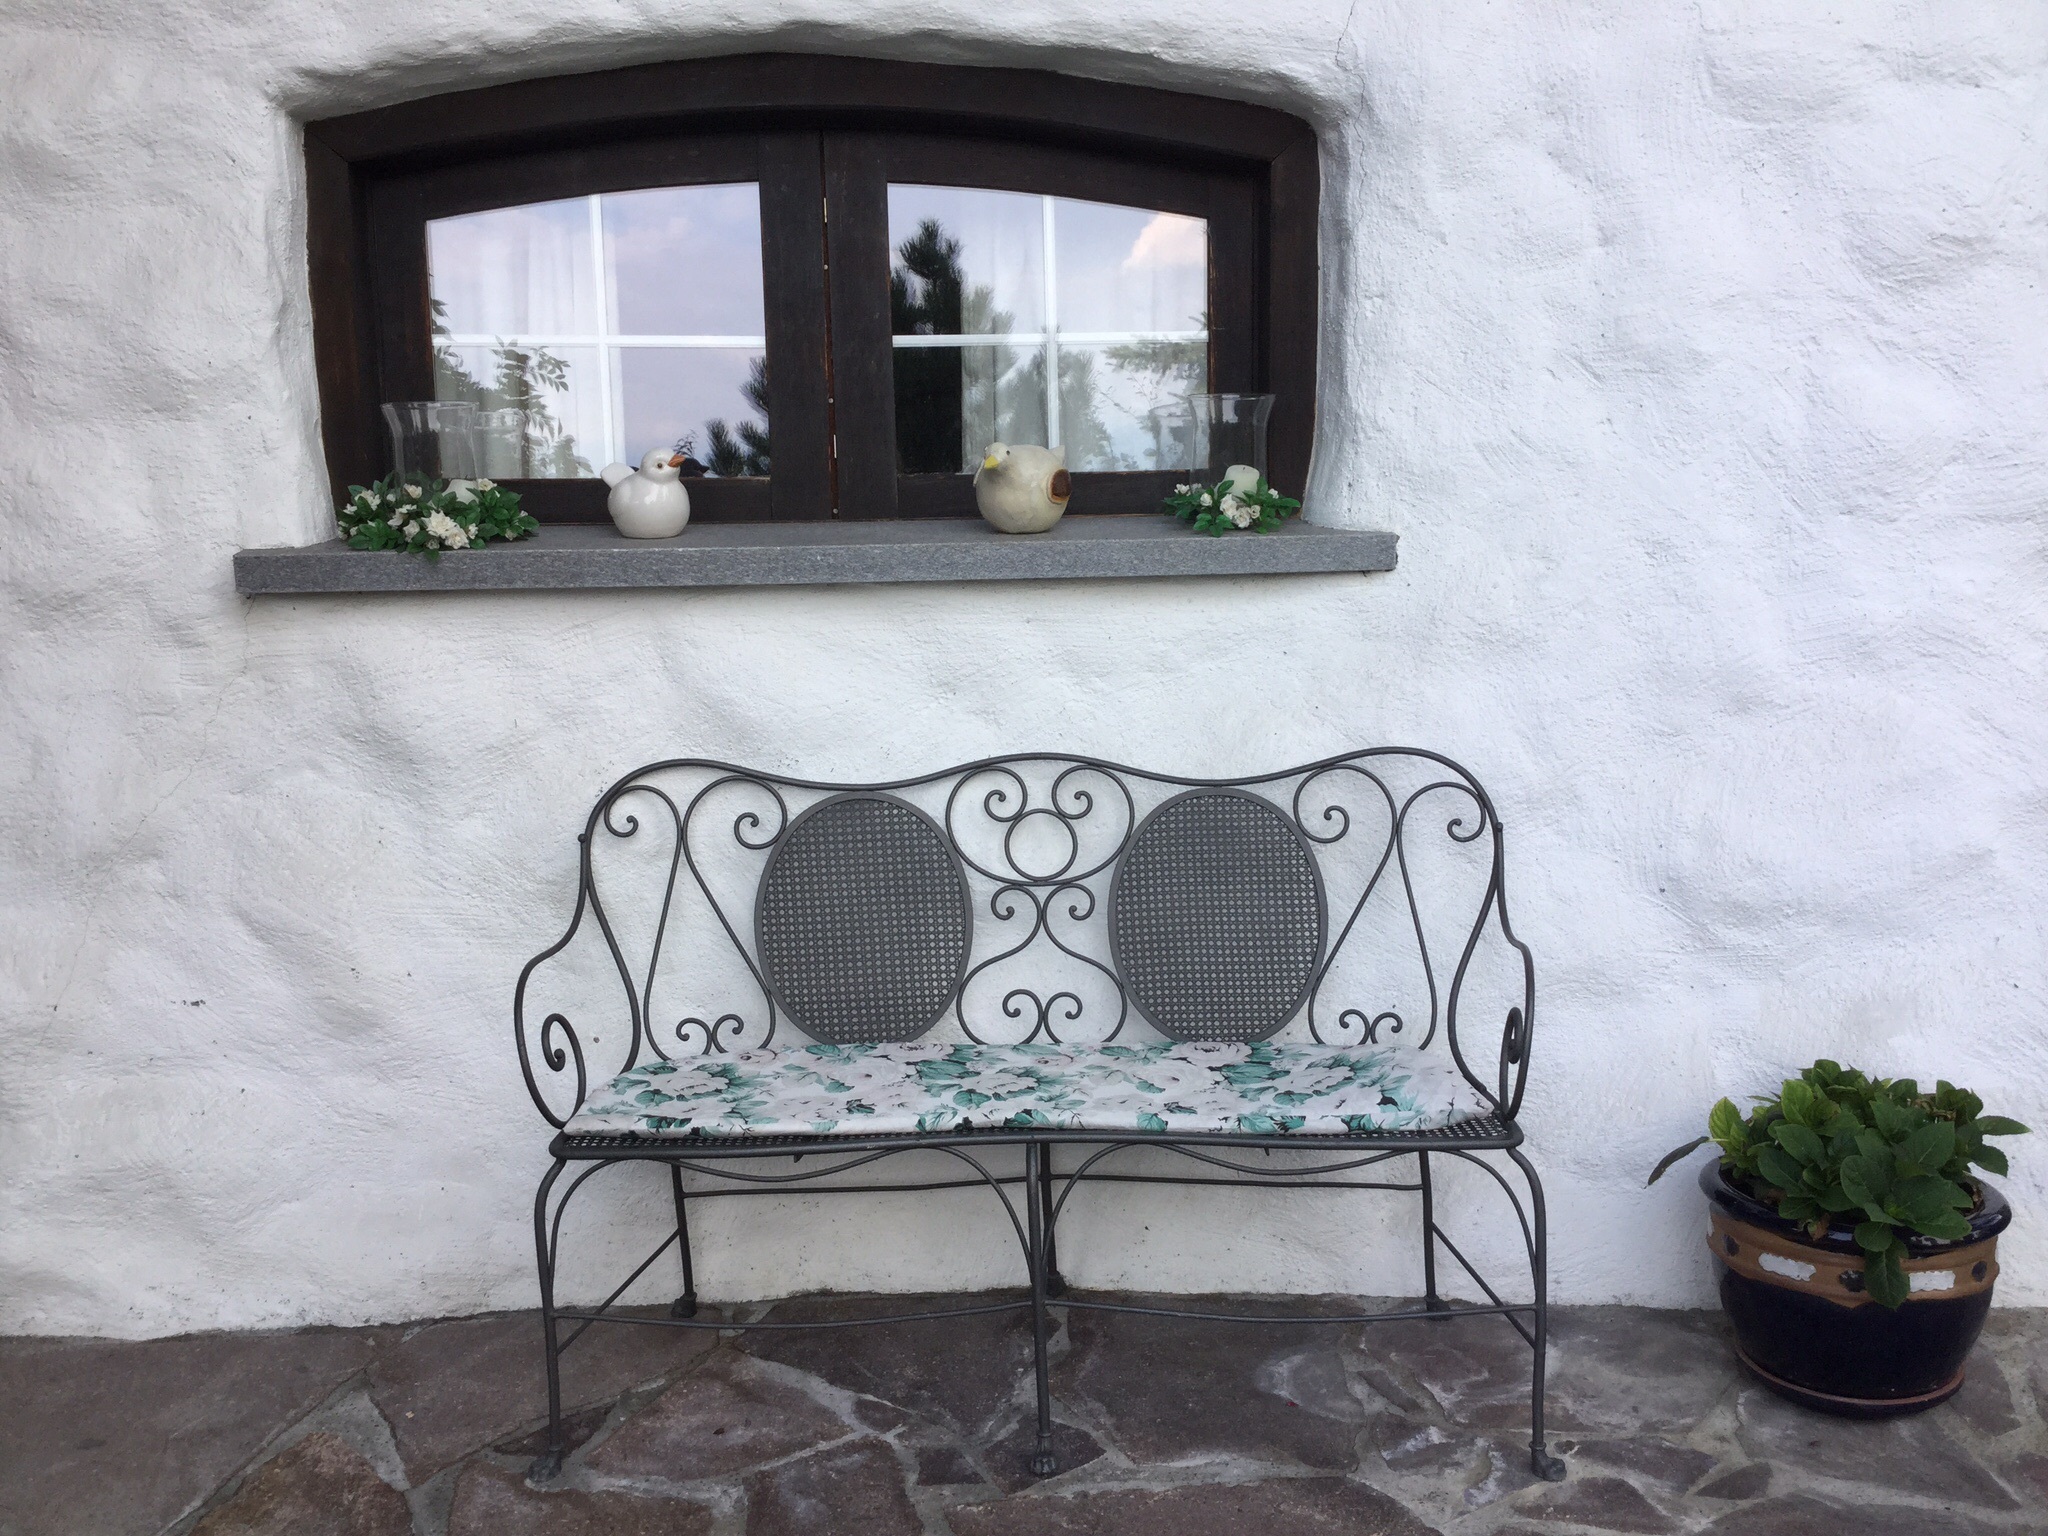
table, road, window, home, wall, balcony, cottage, small, italy, tuscany, property, living room, furniture, room, interior design, bank, iron, natural stone